Python Software Foundation License

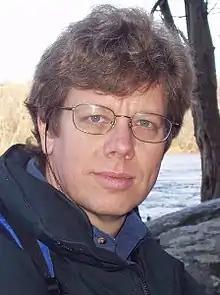
Guido van Rossum

The Python Software Foundation License (PSFL) is a BSD-style, permissive software license which is compatible with the GNU General Public License (GPL). Its primary use is for distribution of the Python project software and its documentation. Since the license is permissive, it allows proprietization of the derivations. The PSFL is listed as approved on both FSF's approved licenses list, and OSI's approved licenses list.